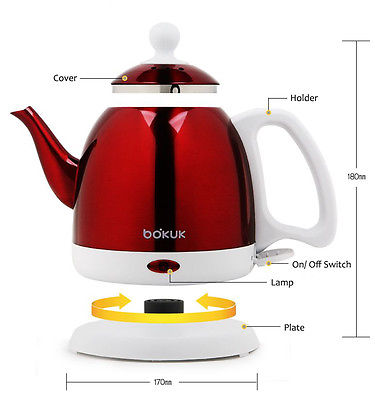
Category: kettle